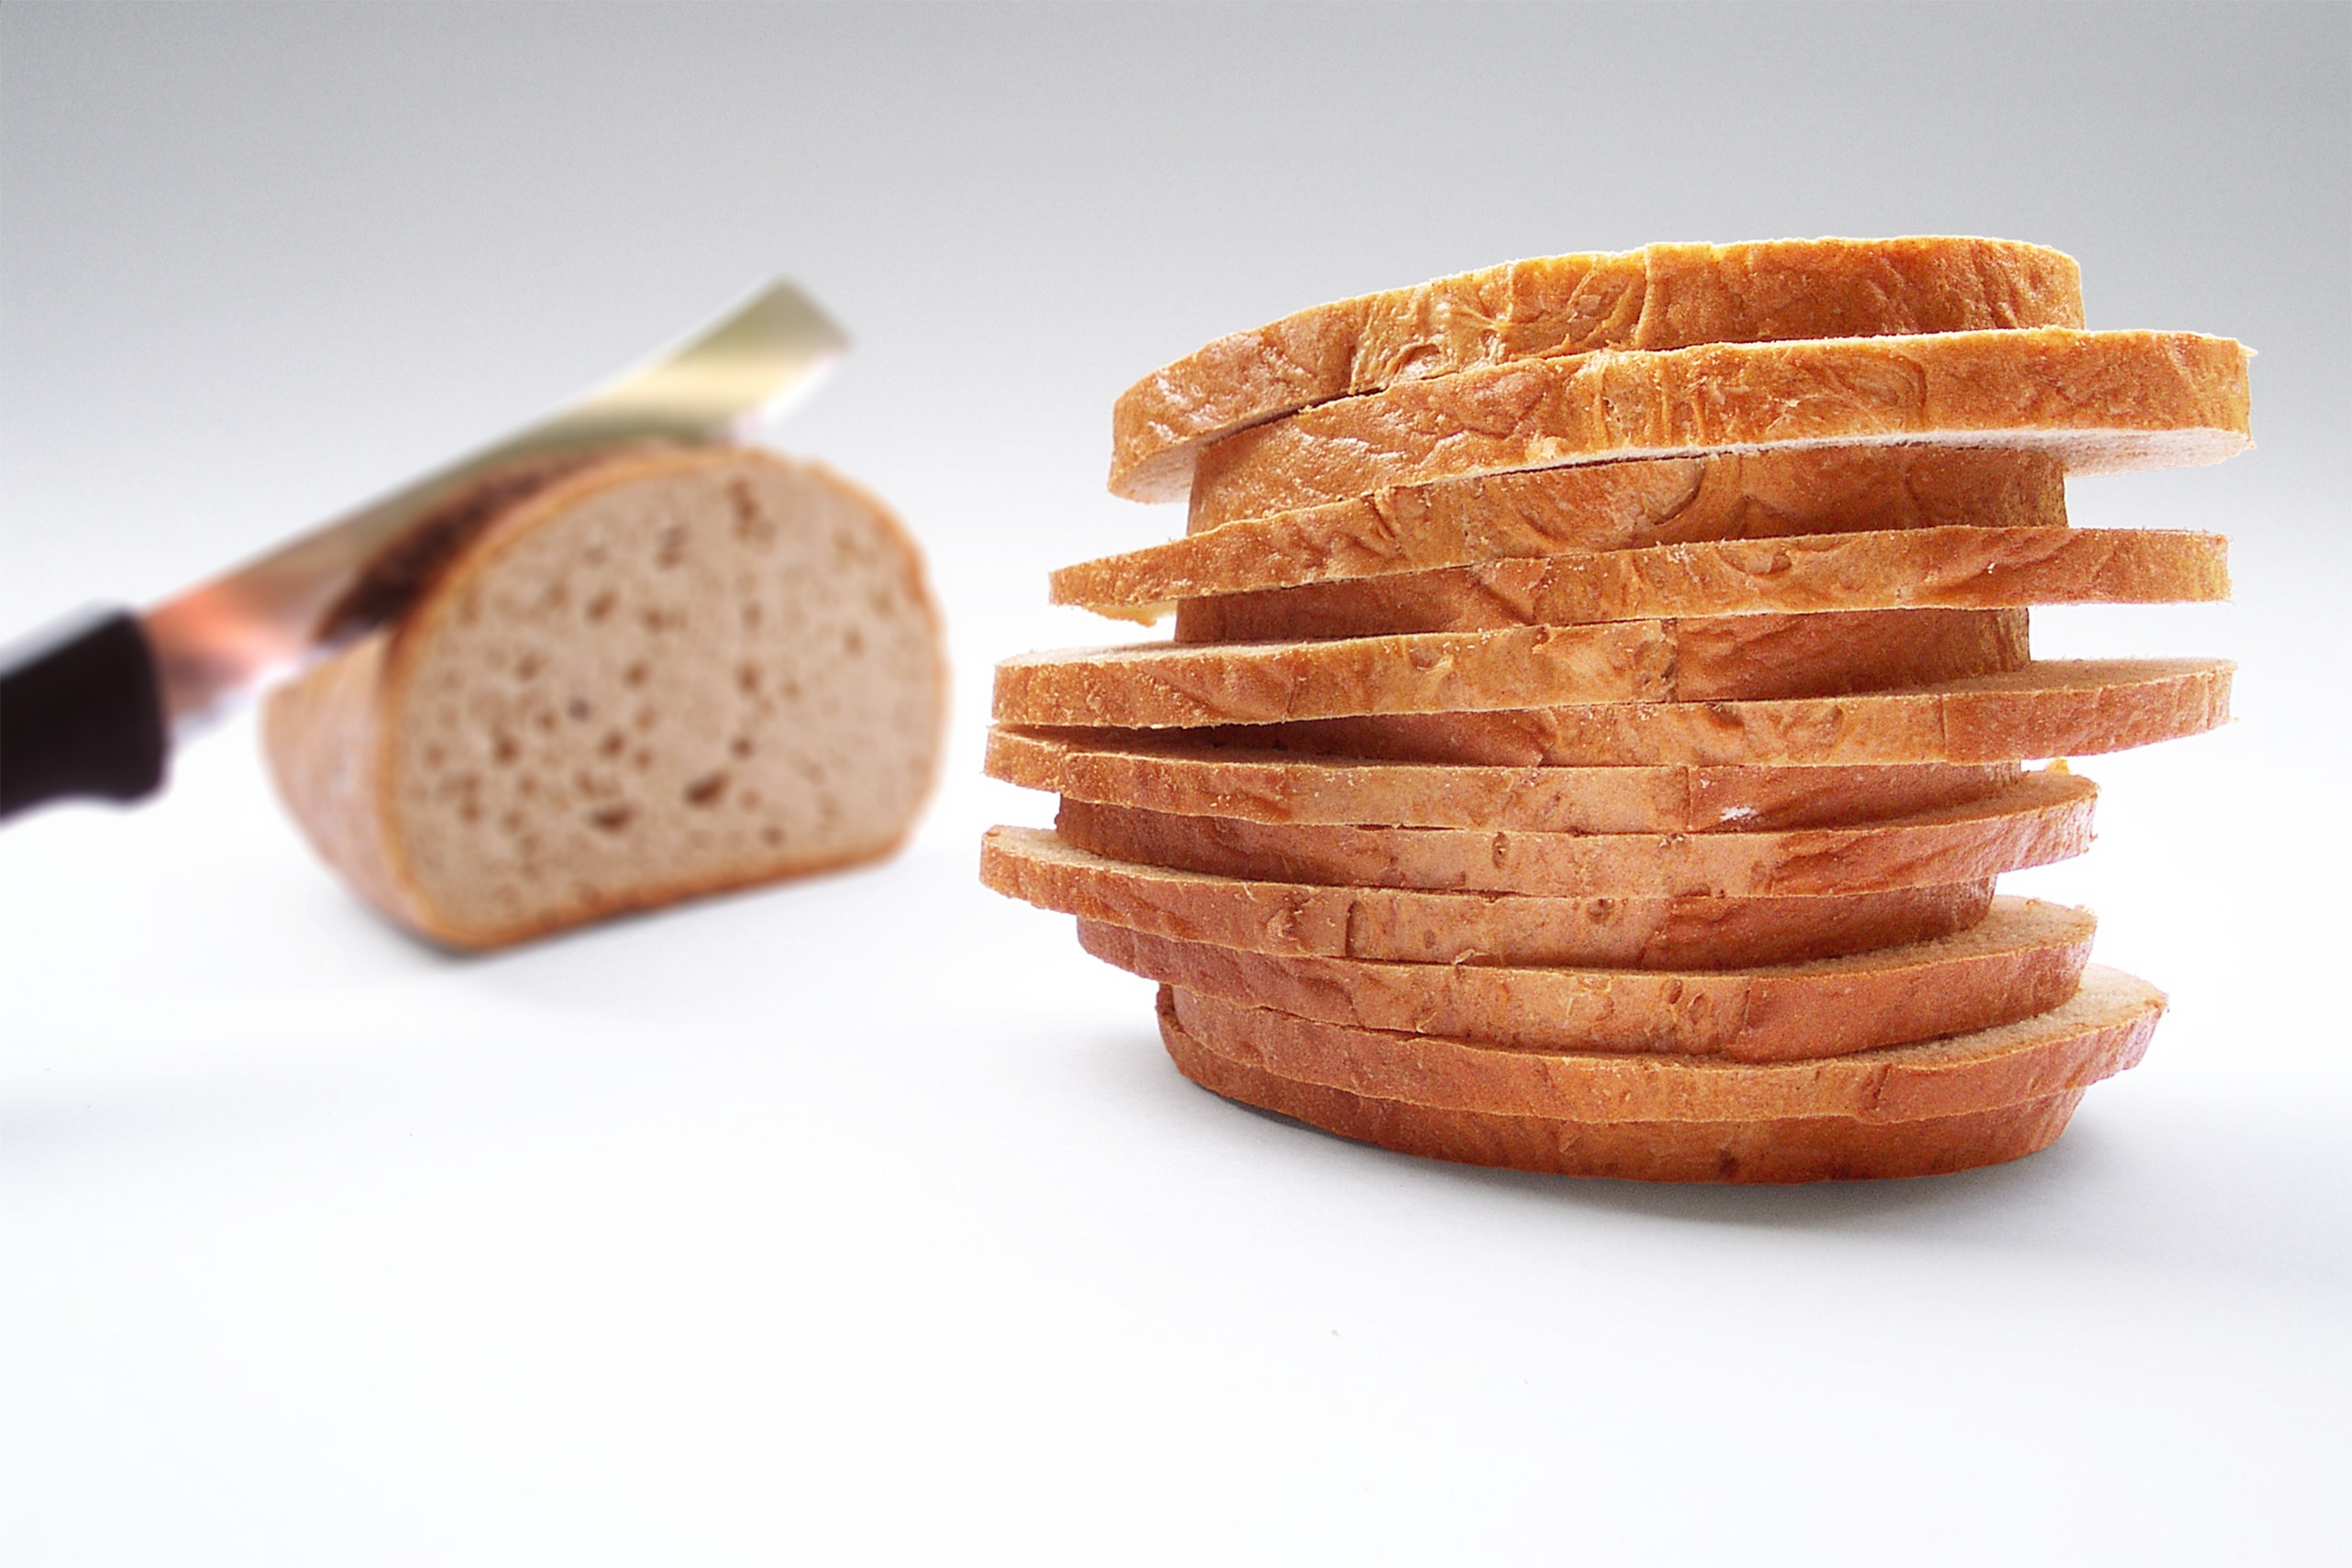
dish, food, produce, breakfast, baking, dessert, bread, knife, cut, baked goods, flavor, slice of bread, snack food